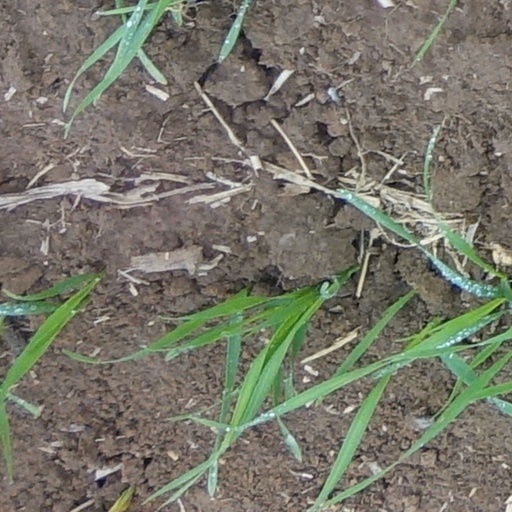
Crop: wheat